Coffee production in Papua New Guinea

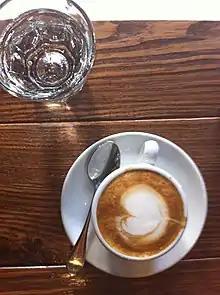

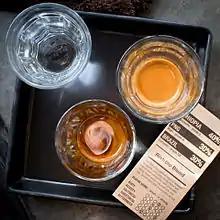
A "doppio ristretto" in Chiang Mai, Thailand, that, amongst others, contains coffee beans from Sigri, New Guinea

The coffee is naturally produced given that synthetic fertilisers and pesticides are too expensive and unobtainable which results in coffee with naturally low levels of caffeine and acidity. Papua New Guinean coffee is said to have medium body, low to medium acidity, a syrupy mouthfeel and often fruity notes.